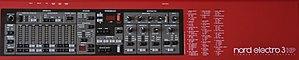
Panneau de contrôles du Nord Electro 3
Le Clavia Nord Electro est un clavier électronique fabriqué par l'entreprise Clavia en Suède.